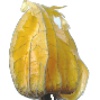
Label: Physalis with Husk 1